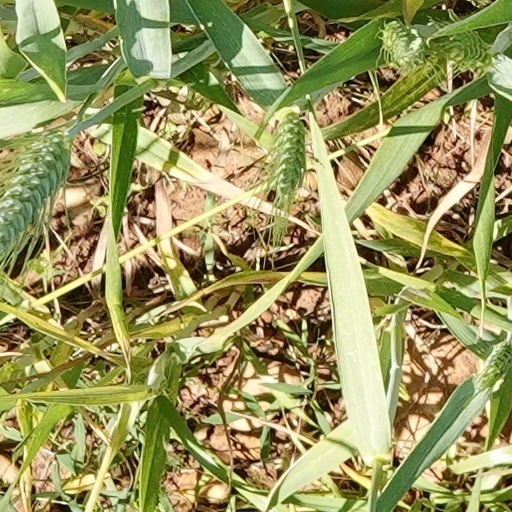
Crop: wheat